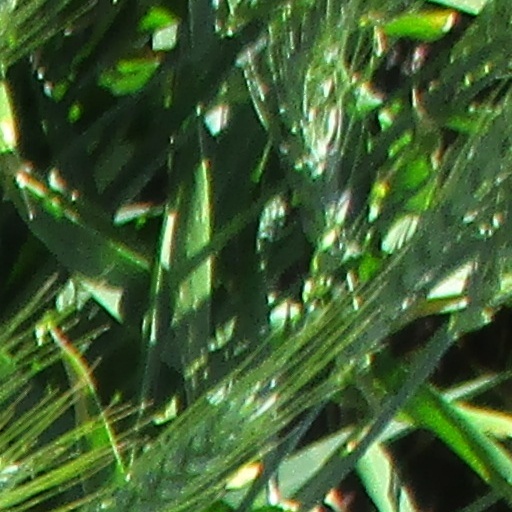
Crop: wheat